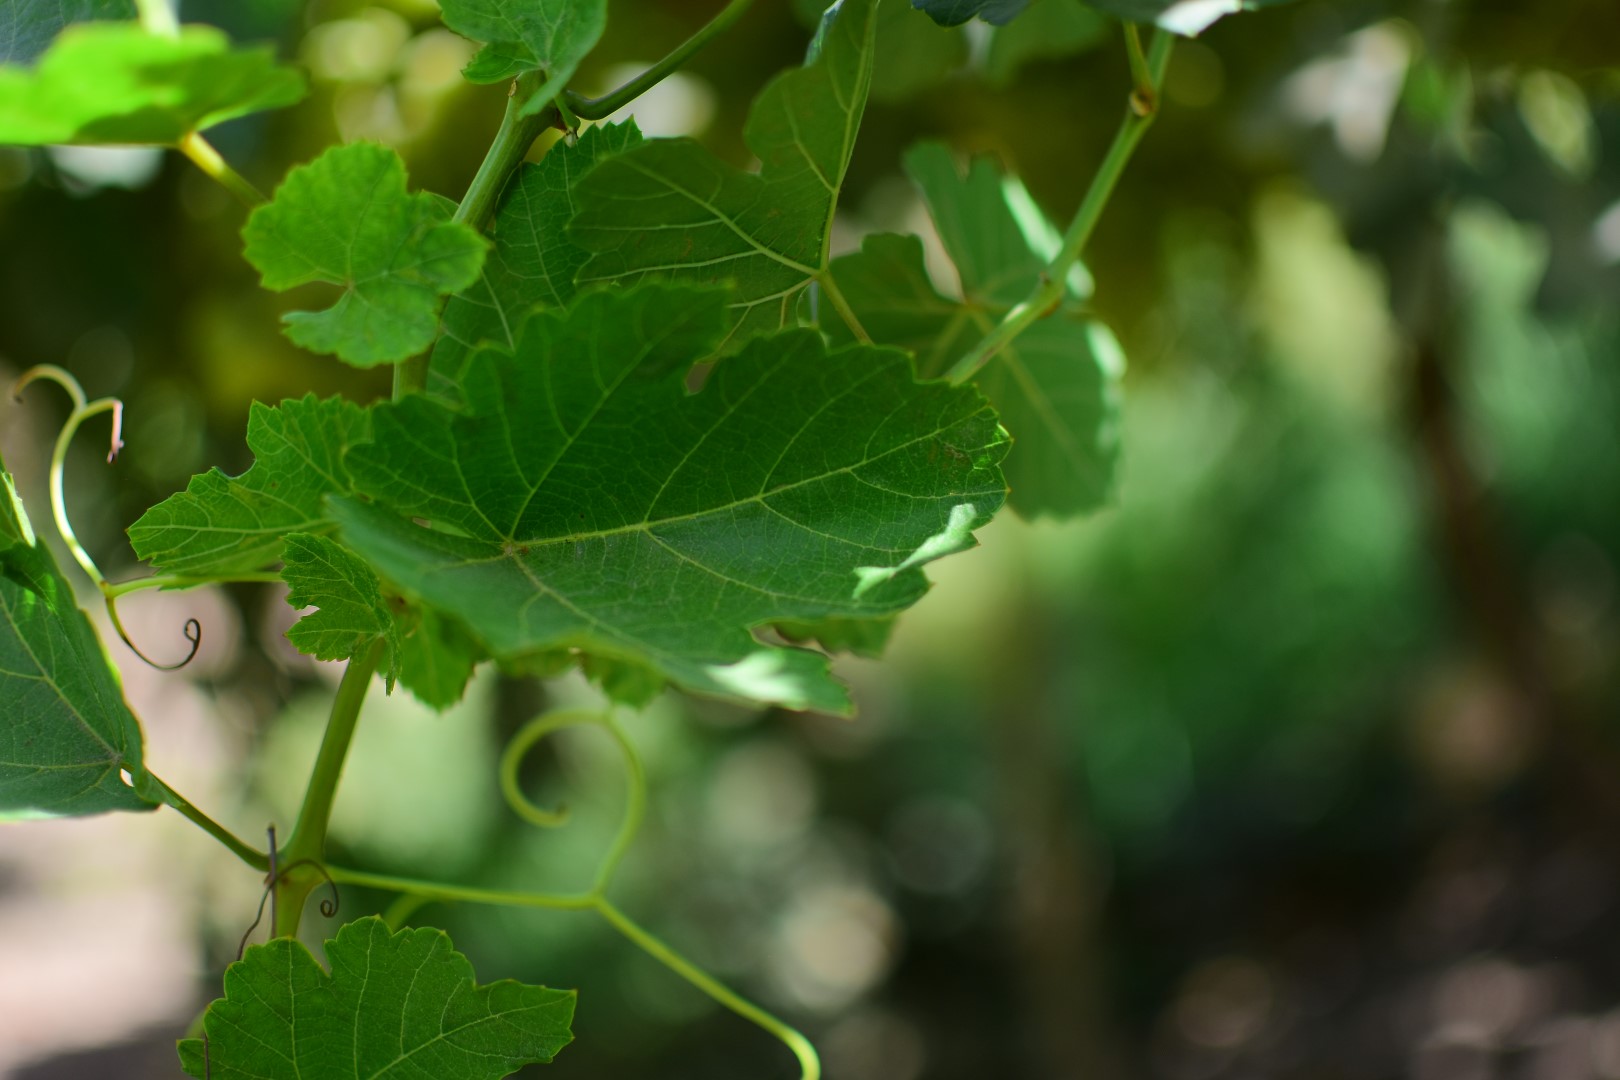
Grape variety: Shdah